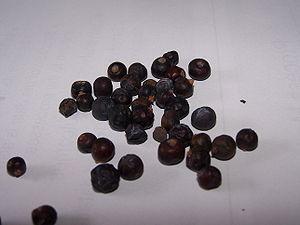
Le Genévrier commun ou Genièvre est une espèce d'arbuste de la famille des Cupressacées, à cônes bleu violacé ressemblant à des baies, et aux feuilles épineuses. Il est parfois appelé Peteron ou Petrot. Il correspond aussi à un jour du calendrier républicain : le 9 de Frimaire, soit le 29 novembre.